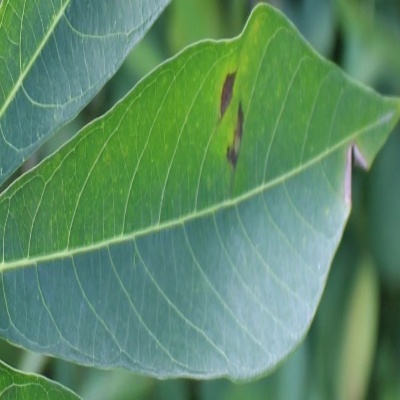
Crop: Cassava
Condition: bacterial blight